Mainar

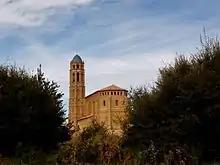
Santa Ana Church in Mainar, Zaragoza

The parish church of Santa Ana, built in the sixteenth century with one of the best Moorish towers of Aragon, built in the Moorish style and in its interior altarpieces of the seventeenth and eighteenth centuries are preserved, and the size of centuries XV and XVI . She was sacked by Erik the Belgian in the 1980s, some pieces were recovered later. The most valuable piece (A statue of San Blas originated between 1400 and 1450) does not deserve the attention of so famous looter.